Epic of King Gesar

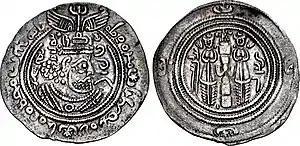
Coin of Fromo Kesaro ("Caesar of Rome"), king of the Turk Shahis, circa 738-745 CE

Numismatic evidence and some accounts speak of a Bactrian ruler "Phrom-kesar", specifically the Kabul Shahi of Gandhara, which was ruled by the Turkic king "Fromo Kesaro" ("Caesar of Rome"), who was father-in-law of the king of the Kingdom of Khotan around the middle of the 8th century CE.